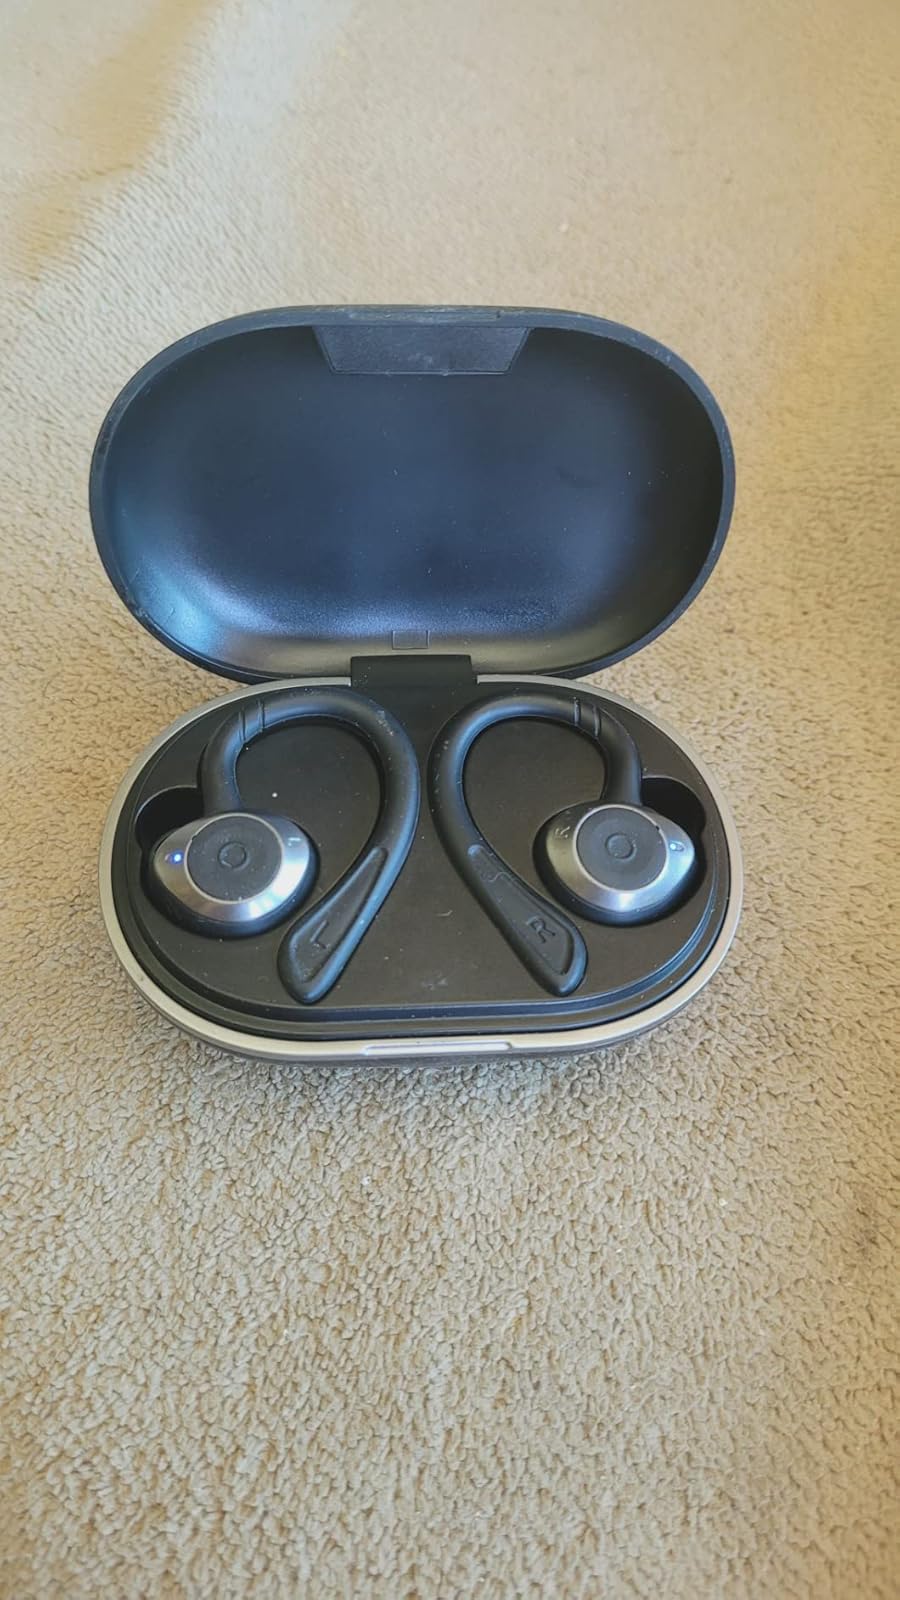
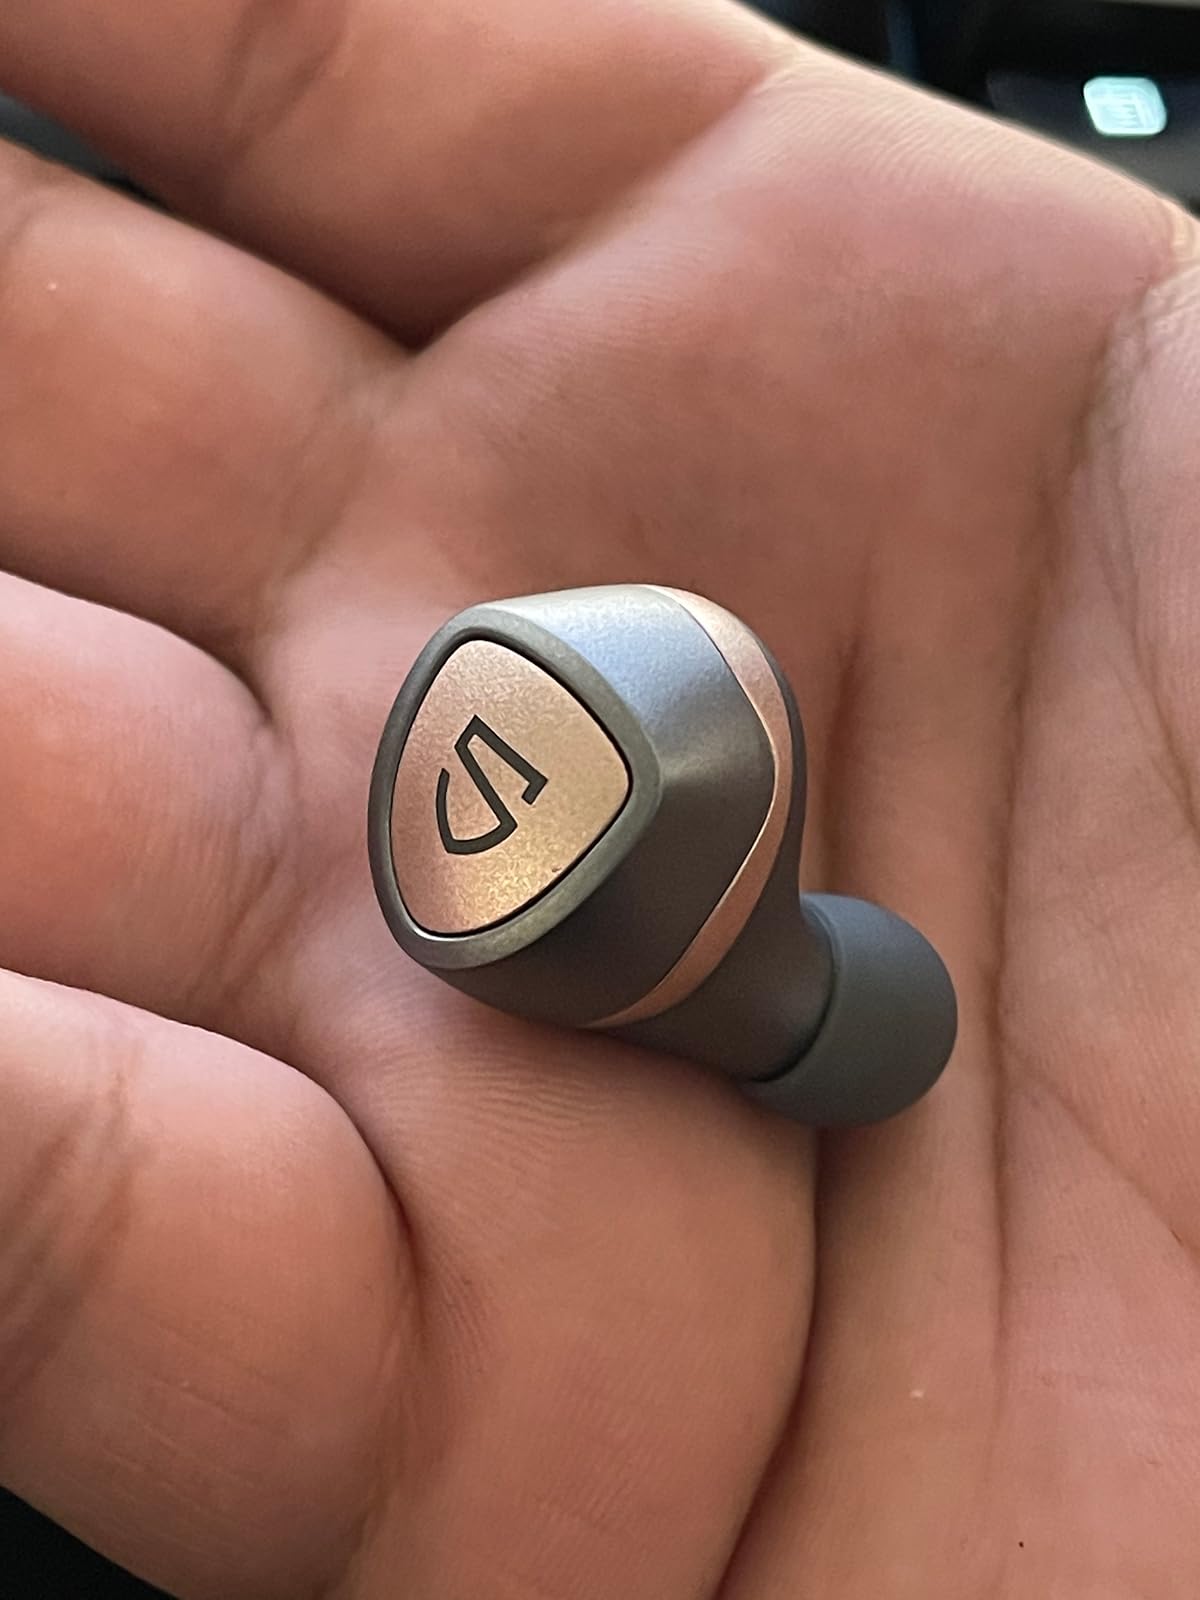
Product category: earbuds
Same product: no